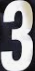
Number: 3